Rhode Island State House

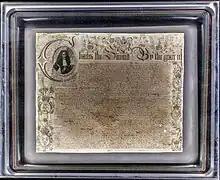
Top part of the Rhode Island Charter in the State House

The current Rhode Island State House is Rhode Island's seventh state house and the second in Providence after the Old State House. The structure was designed by McKim, Mead & White, a prominent firm from New York. The building was constructed from 1891 to 1901. The structure underwent a major renovation in the late 1990s.